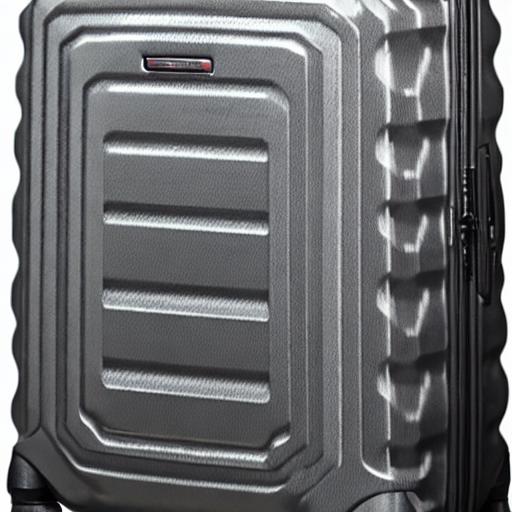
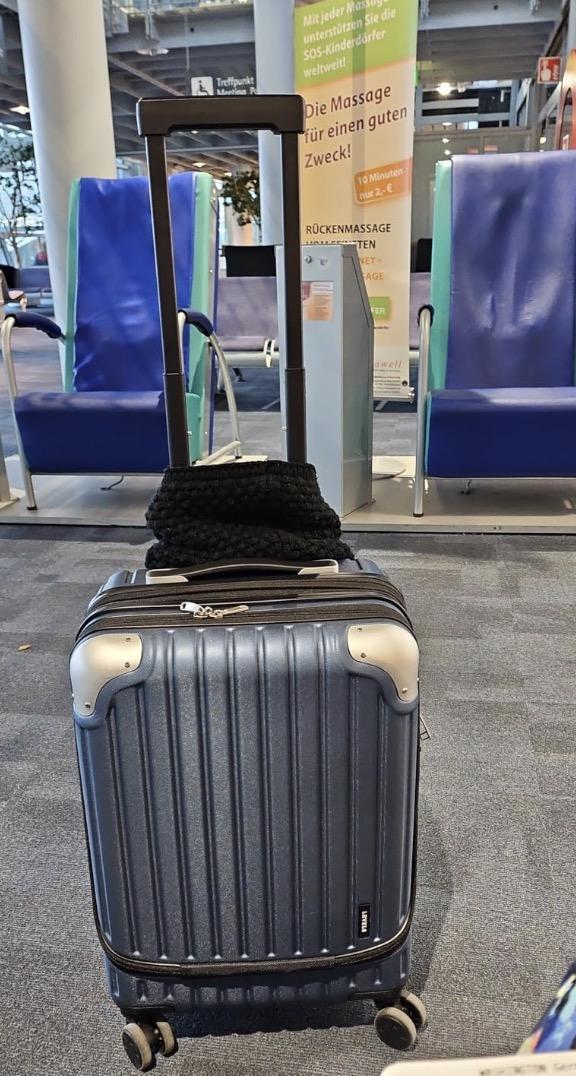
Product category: items_tea
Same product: no